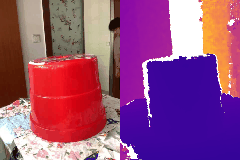
Label: chair